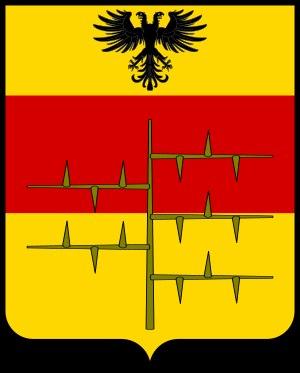
La Maison Malaspina est une famille illustre d’Italie, dont le nom, suivant la légende, découle d'un épisode remontant aux Grandes invasions, quand le premier de leur lignée, Accinus Martius, aurait tué le chef barbare Théodebert avec une épine, devenant ainsi leur ancêtre éponyme. La branche épineuse figurant dans son écu - un prunier ? -, la malaspina, est ainsi un bel exemple d'armoiries parlantes. Suivant une tradition très répandue dans les grandes familles italiennes, les origines plus lointaines de la famille ne pouvaient être que antiques et remonteraient aux premiers rois de Rome, Numa Pompilius et Ancus Martius et se rattacherait à la gens Marcia ...